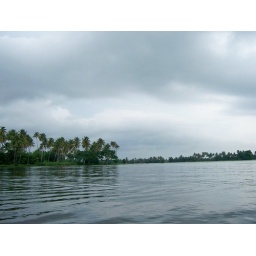
The sun plays hide and seek with the clouds along our boat ride in Allepey.